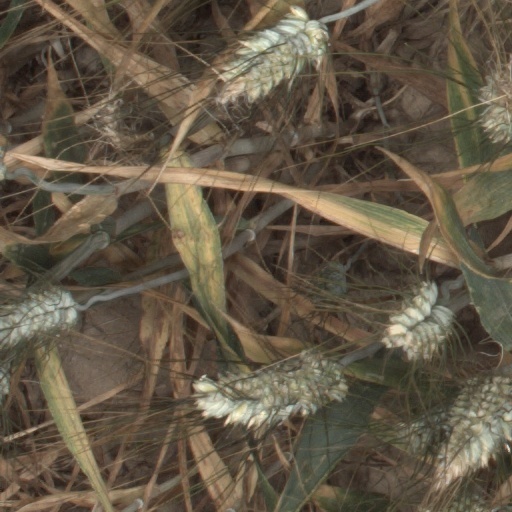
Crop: wheat